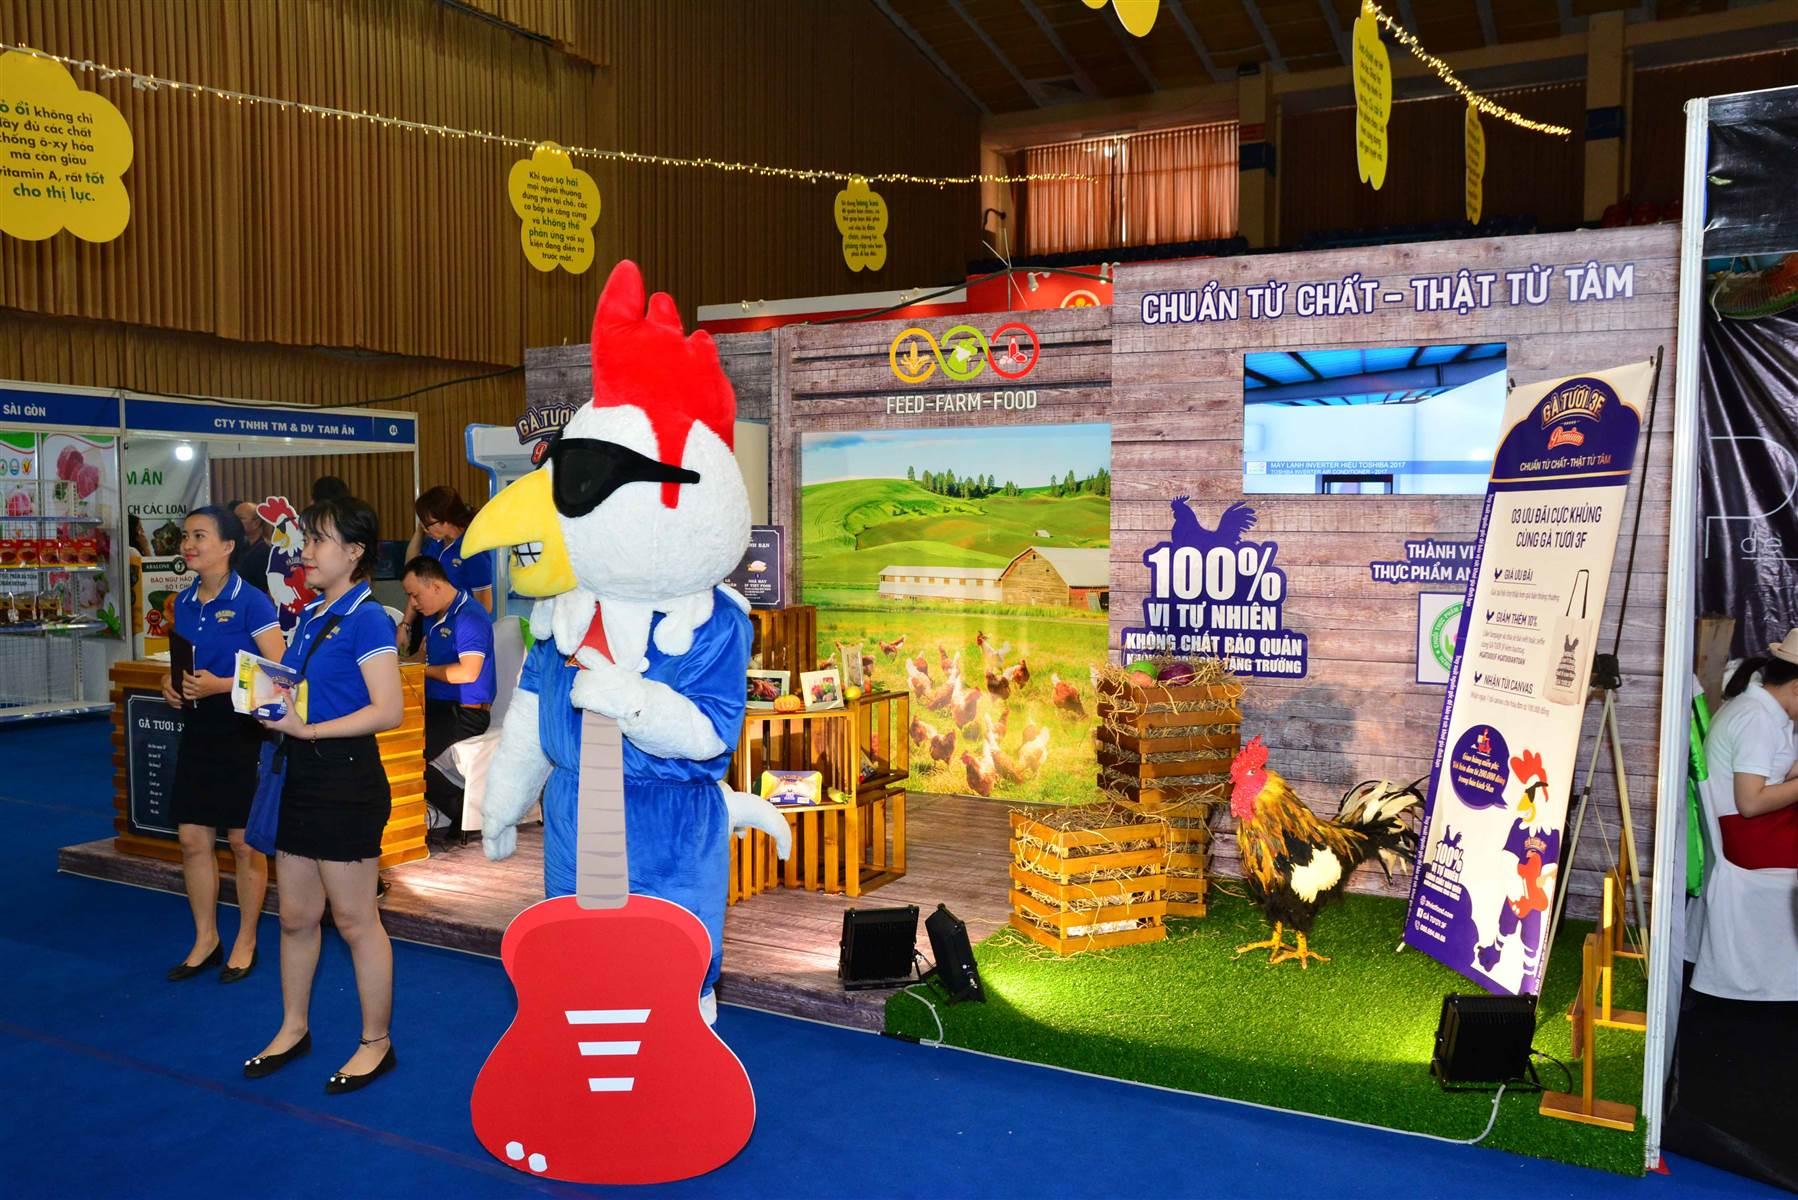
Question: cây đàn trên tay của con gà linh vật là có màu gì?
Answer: màu đỏ